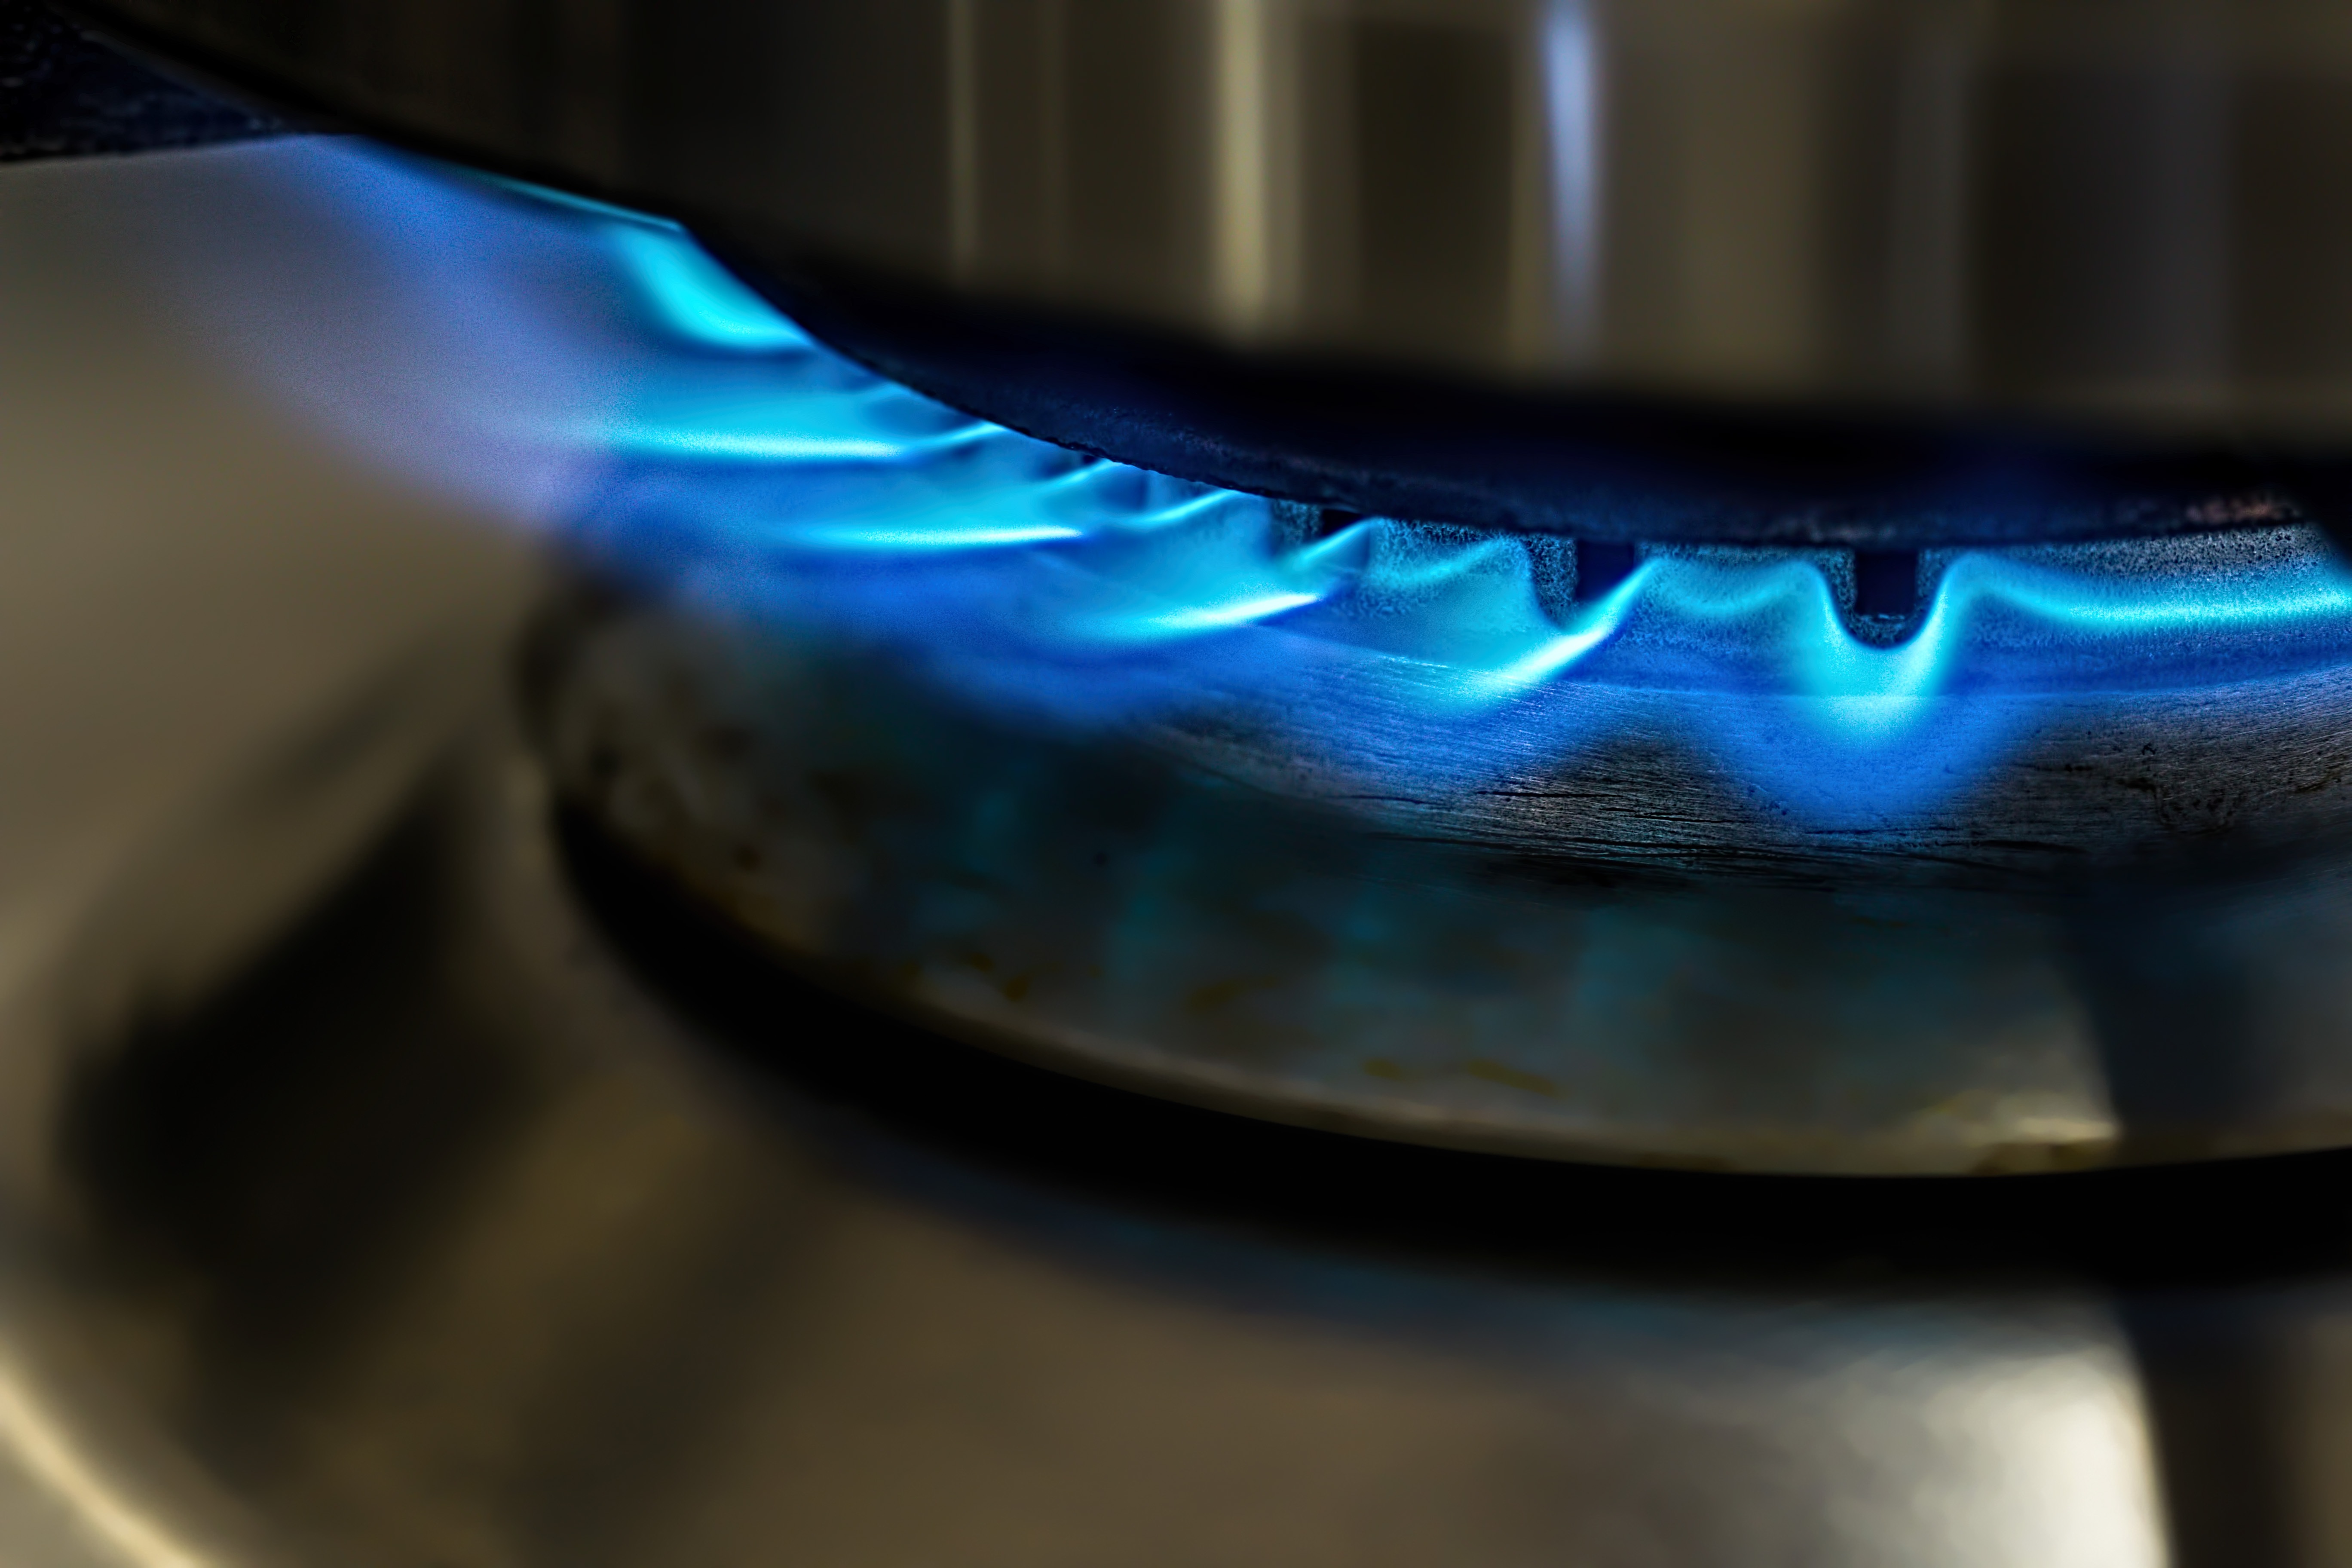
light, glass, cooking, color, kitchen, flame, blue, lighting, heat, energy, stove, burn, burning, hot, safety, burner, fuel, flammable, propane, pots, macro photography, pans, gas stove, gas hob, lpg